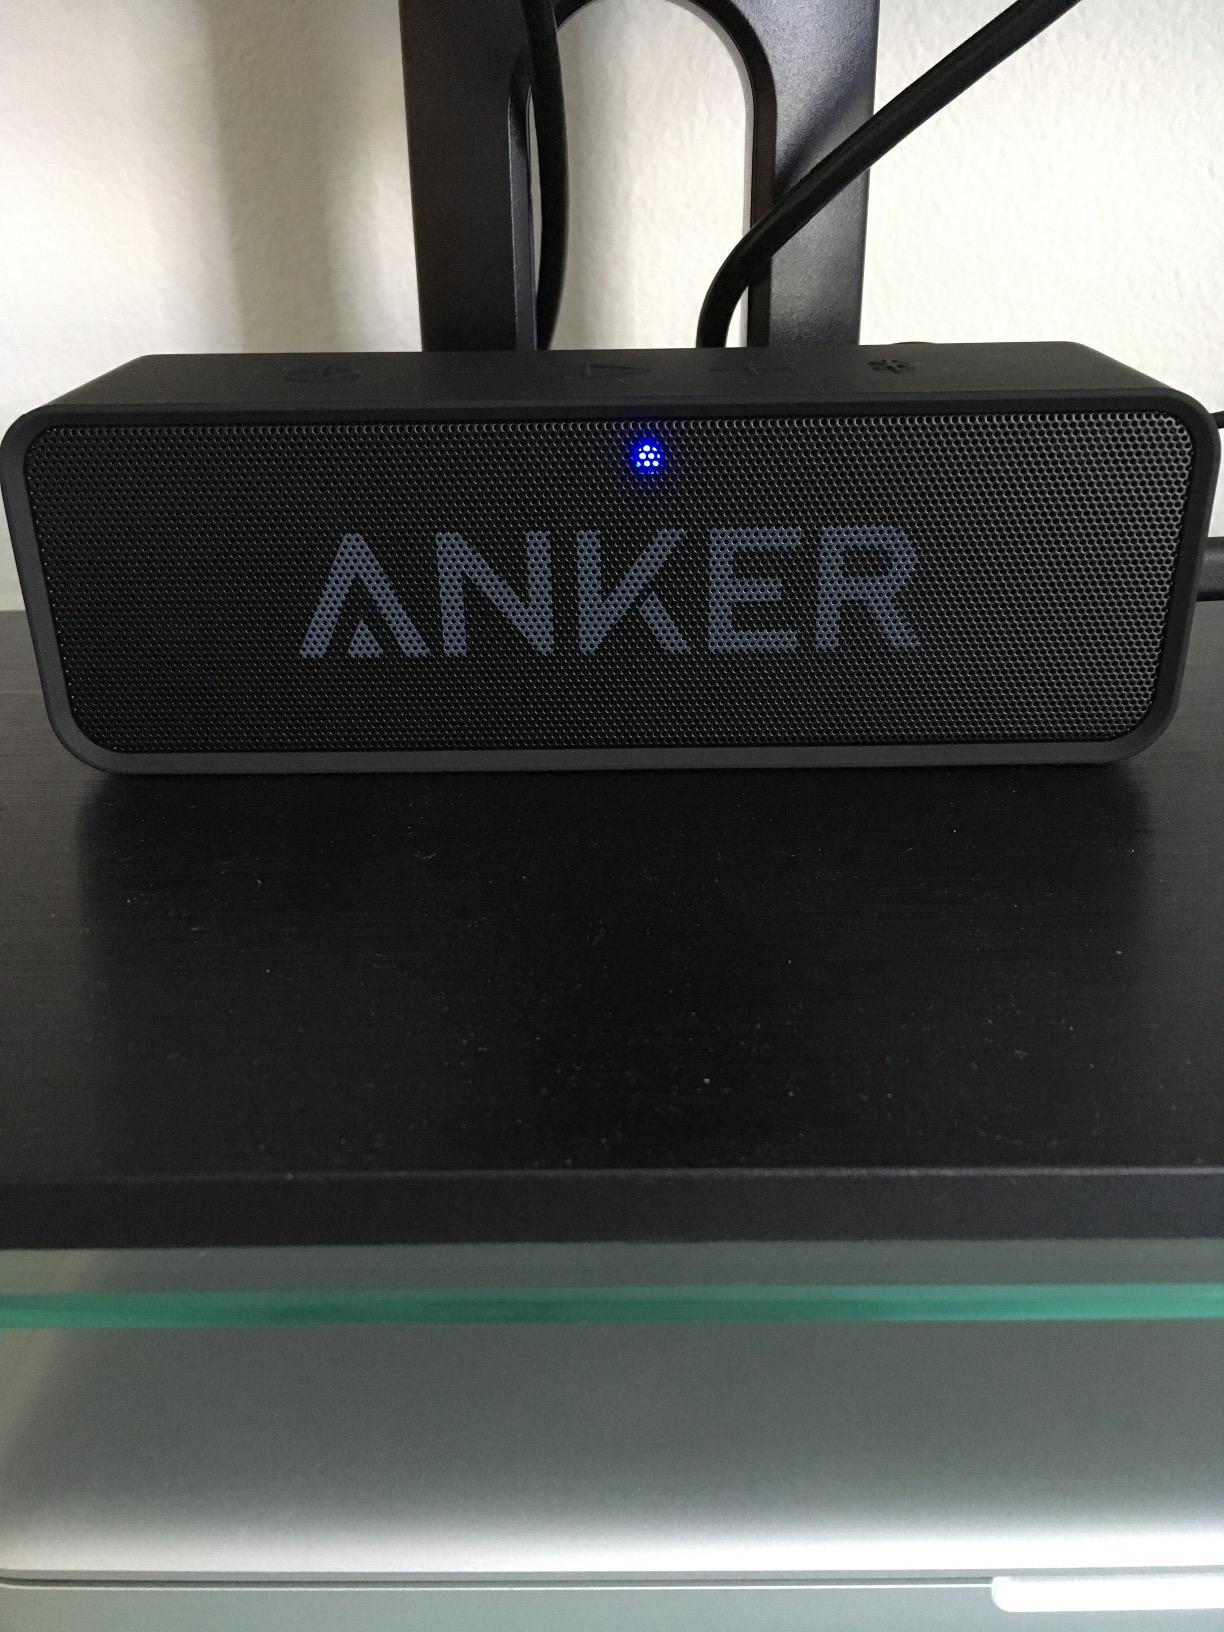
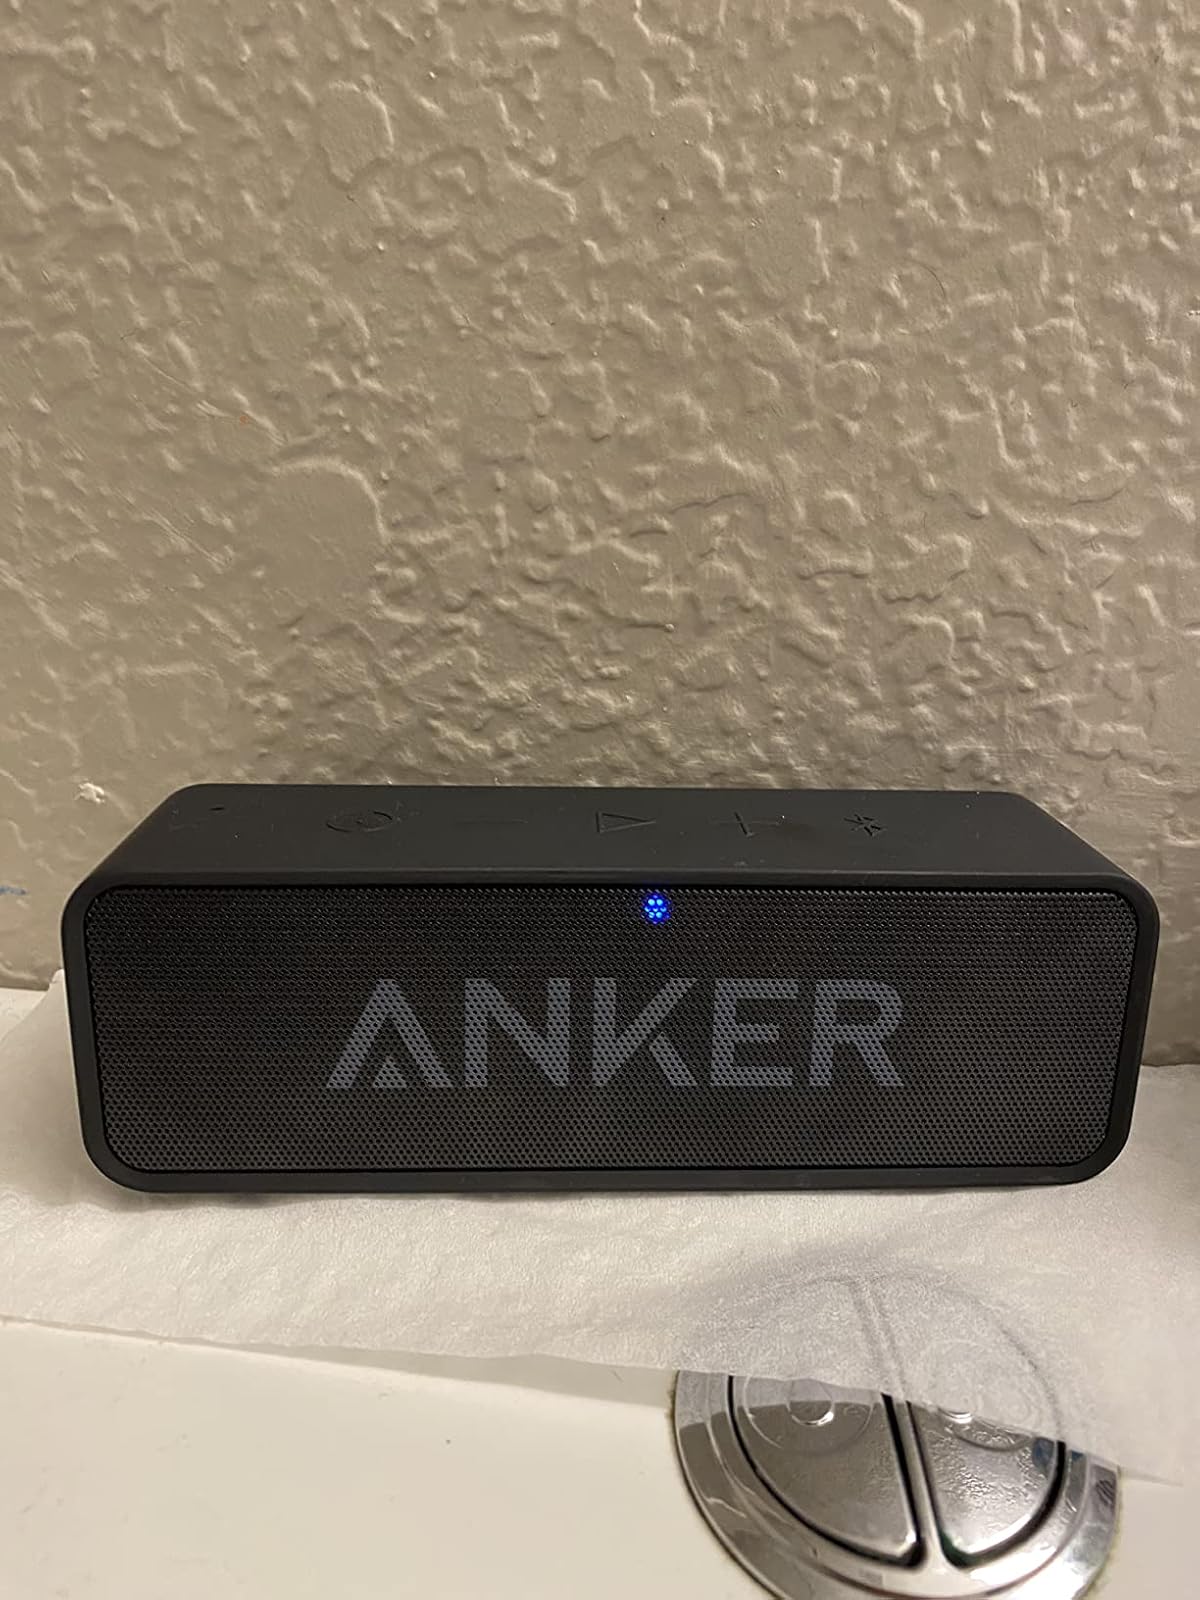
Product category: speaker
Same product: yes